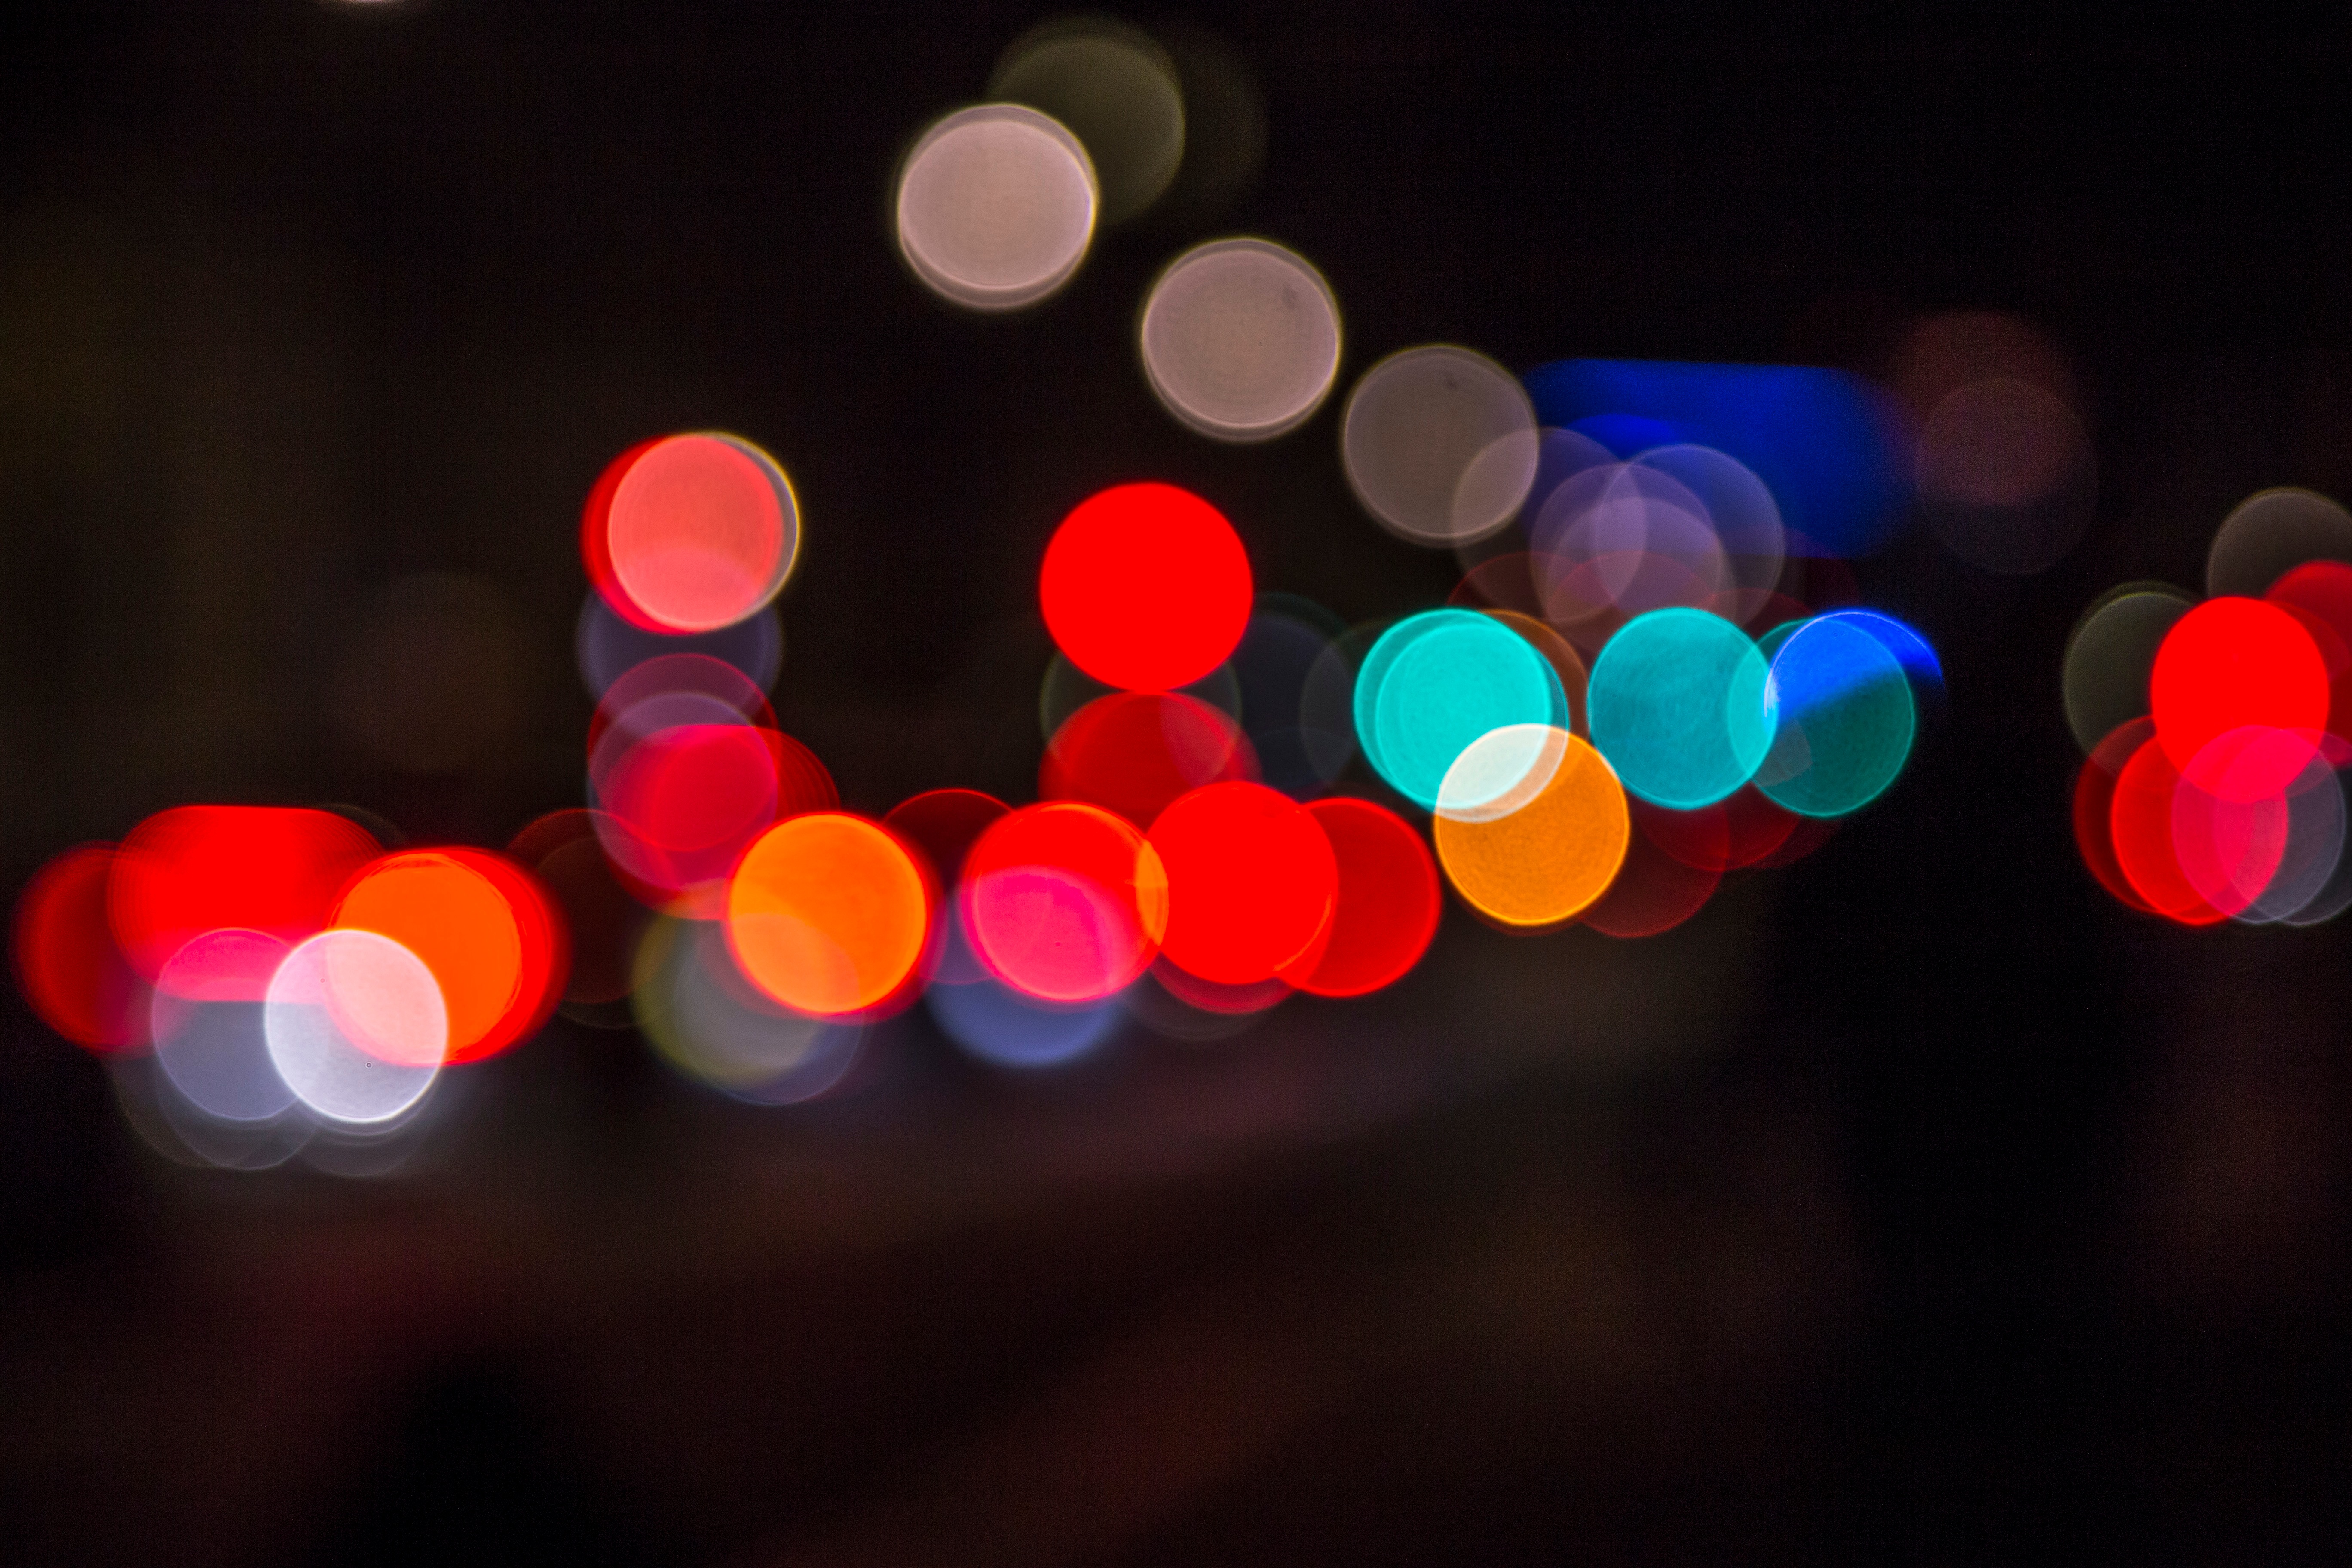
light, night, petal, number, red, color, darkness, pink, lighting, circle, close up, organ, shape, macro photography